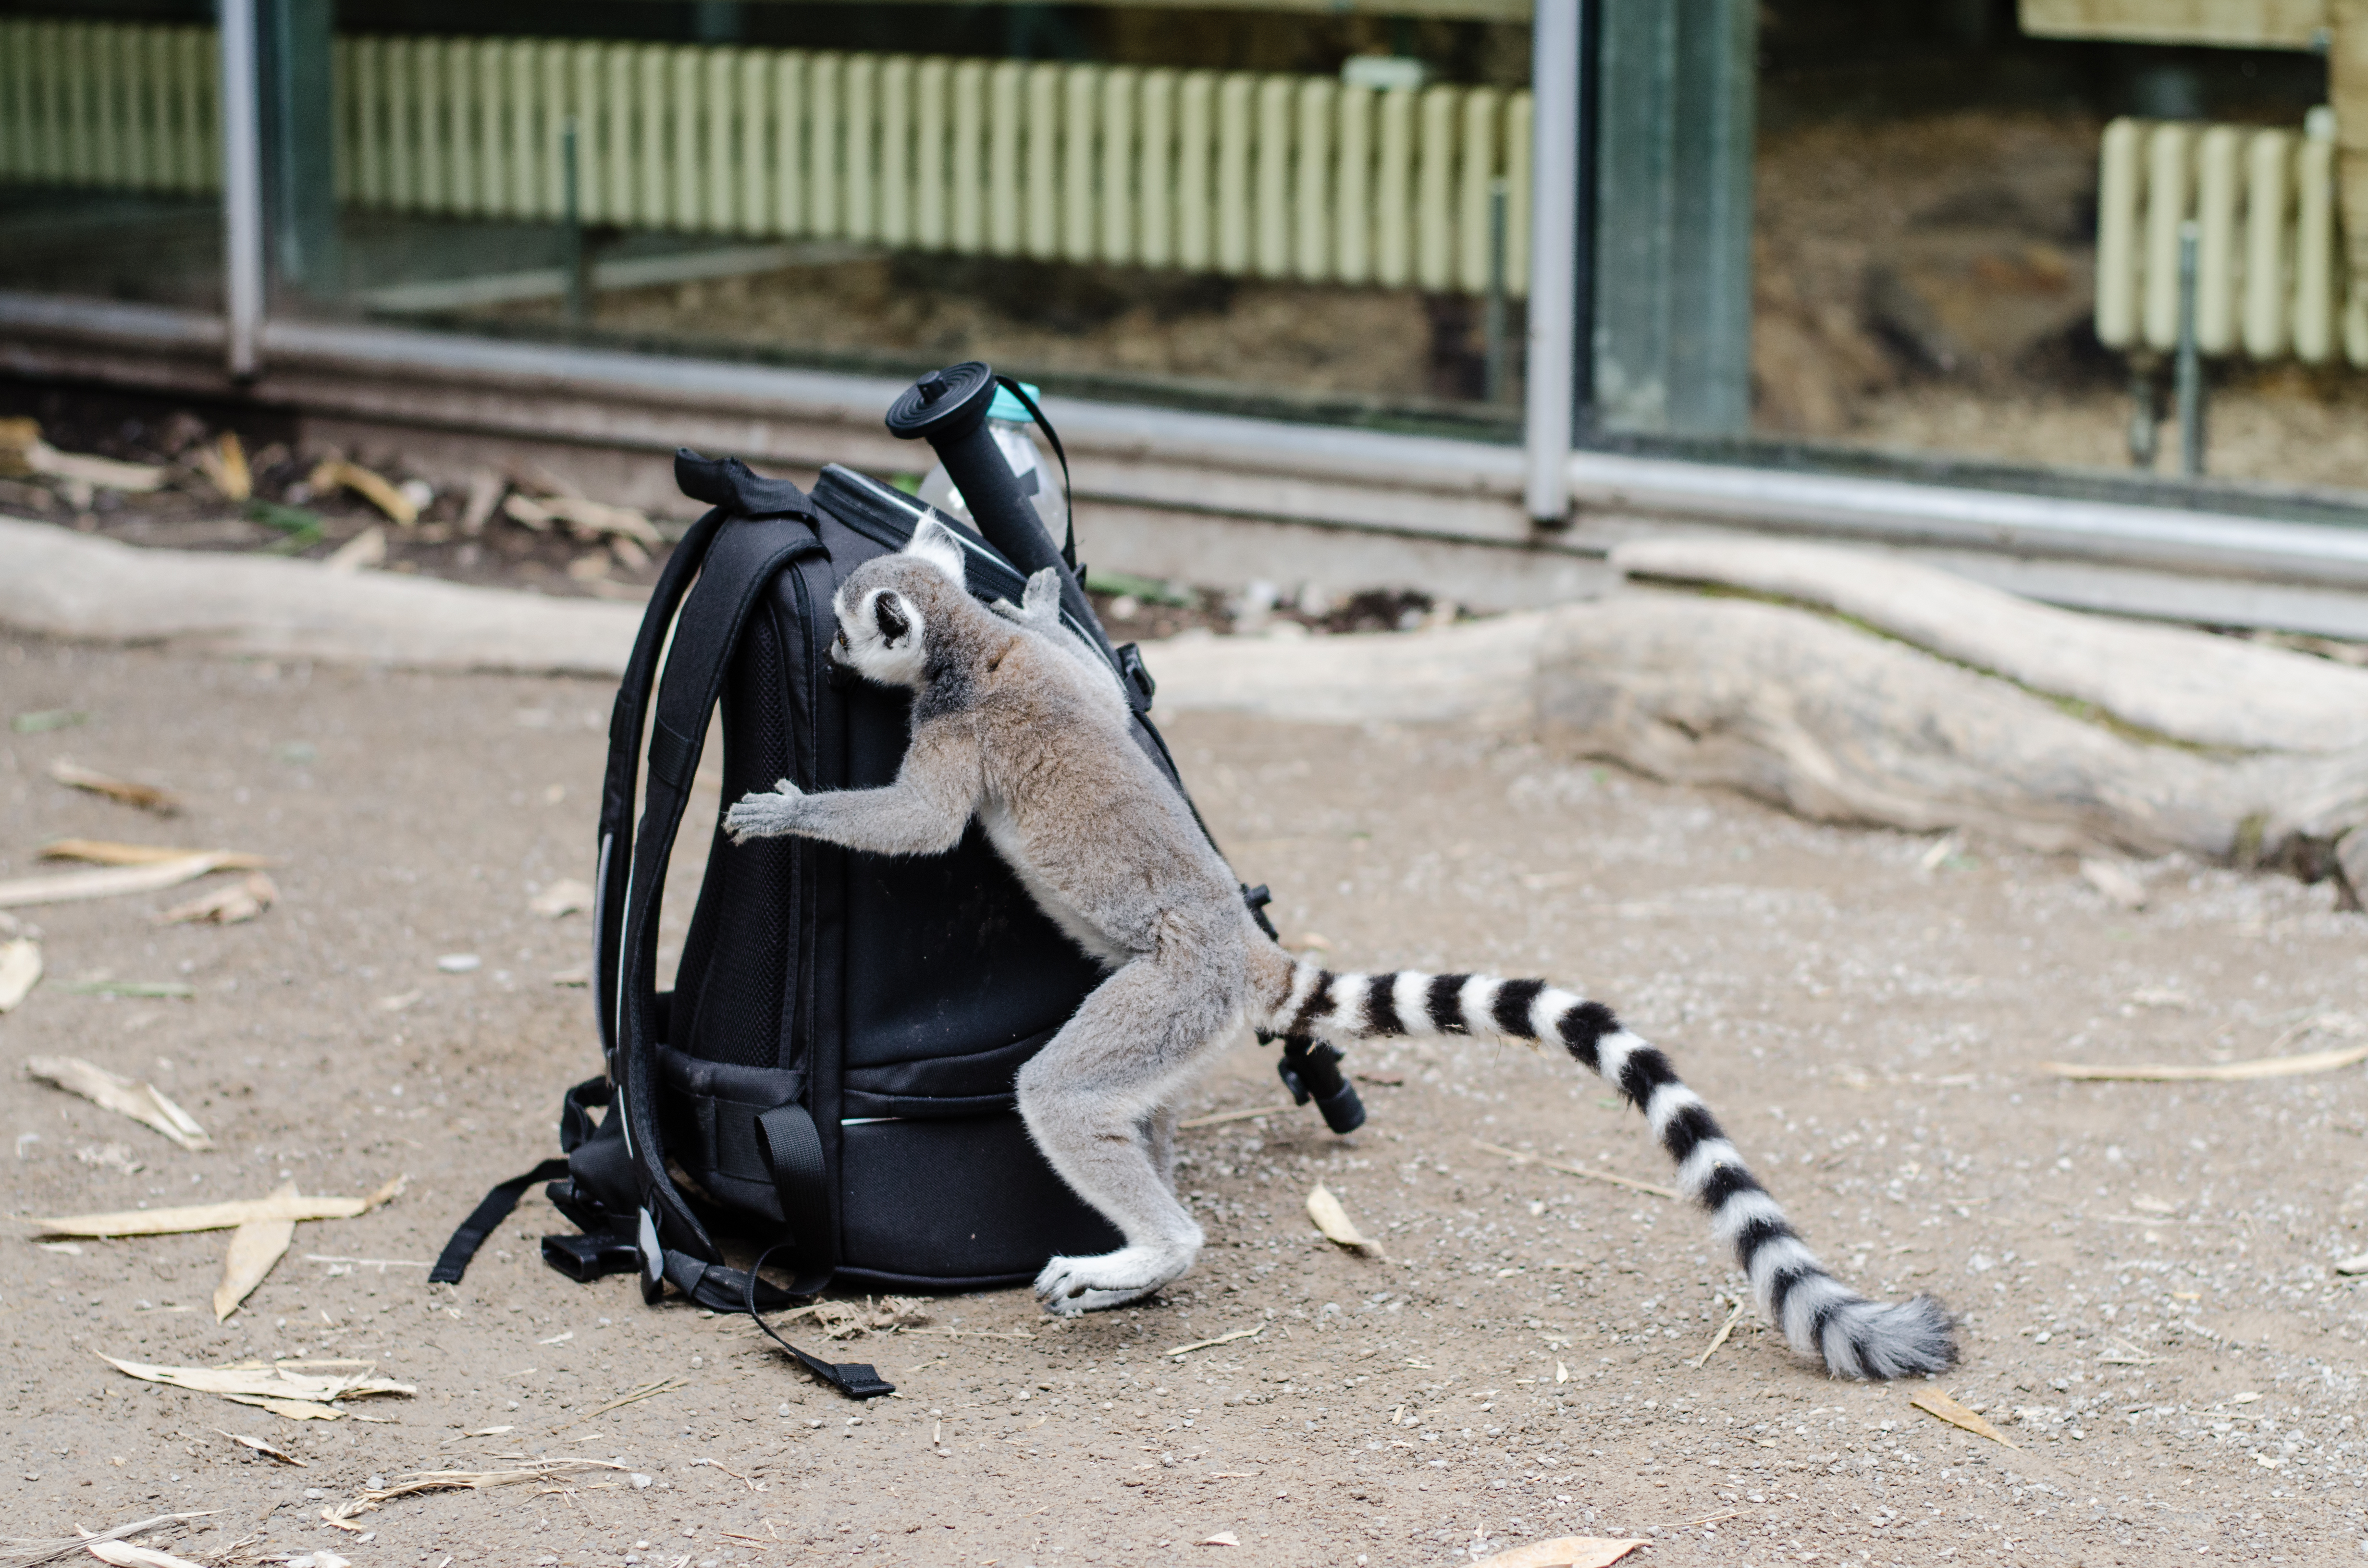
ring, feet, cute, zoo, nikon, fauna, eyes, snout, hands, madagascar, germany, deutschland, adorable, lemur, d7000, niedlich, tierpark, tailed, katta, madagaskar, lemuren, kattas, fuse, h nde, old world monkey